Nico Klotz

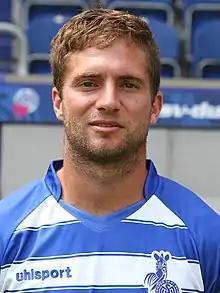
Klotz with MSV Duisburg in 2015

Nico Klotz (born 20 September 1986) is a German former professional footballer who played as a defender or midfielder.